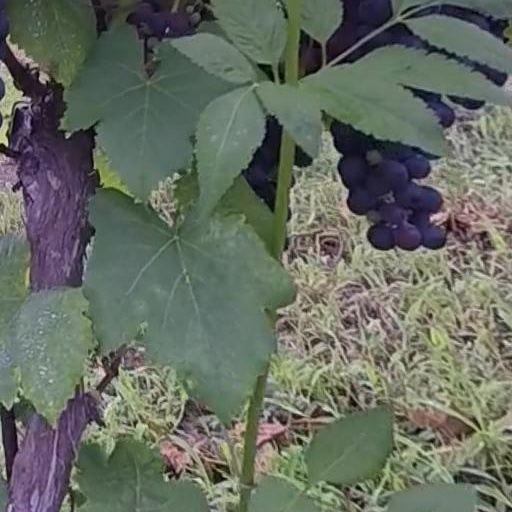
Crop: grape